Beagle Boys

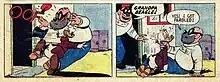
Grandpa Beagle from "The Money Well" (1958).

The third generation of the Beagle Boys, like their fathers, were never given any personal names by Carl Barks but was instead referred to by their prison numbers, which starts with "176-" and ends on a permutation of the numbers 1, 6, and 7, which allows six different combinations. This tradition was first established in Barks' "The Menehune Mystery" (Uncle Scrooge No. 4, December 1953), while the Beagle Boys in previous stories, and some of them in "The Menehune Mystery", instead had their prison numbers as "176-" followed by random digits (except in their first story, where they have no prison numbers). However, in a few of his later stories, Barks did not continue this tradition and used random numbers again instead. But subsequent writers and artists by default still mostly uses the 1, 6, and 7 combinations for the Beagle Boys in the modern comic books. The Beagle Boys also have their prison numbers tattooed on their chests. According to Don Rosa's "The Beagle Boys vs. The Money Bin" (2001), the Beagle Boys have been known by their prison numbers since their childhood, and they do not even know their real names themselves. Their parents do know their real names, but demand a bribe from their sons to let them know. Also according to that story, Blackheart Beagle does not remember his sons' names.